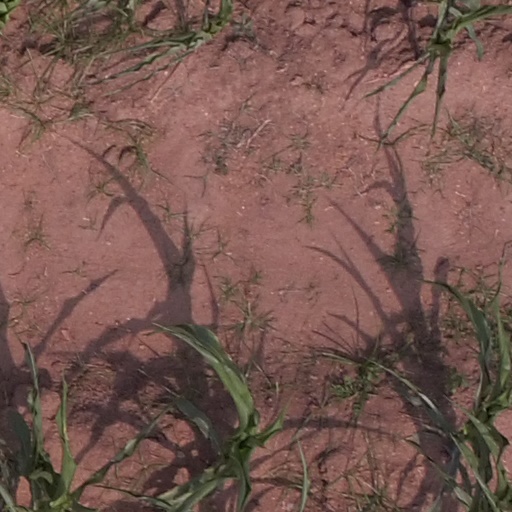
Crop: maize; corn